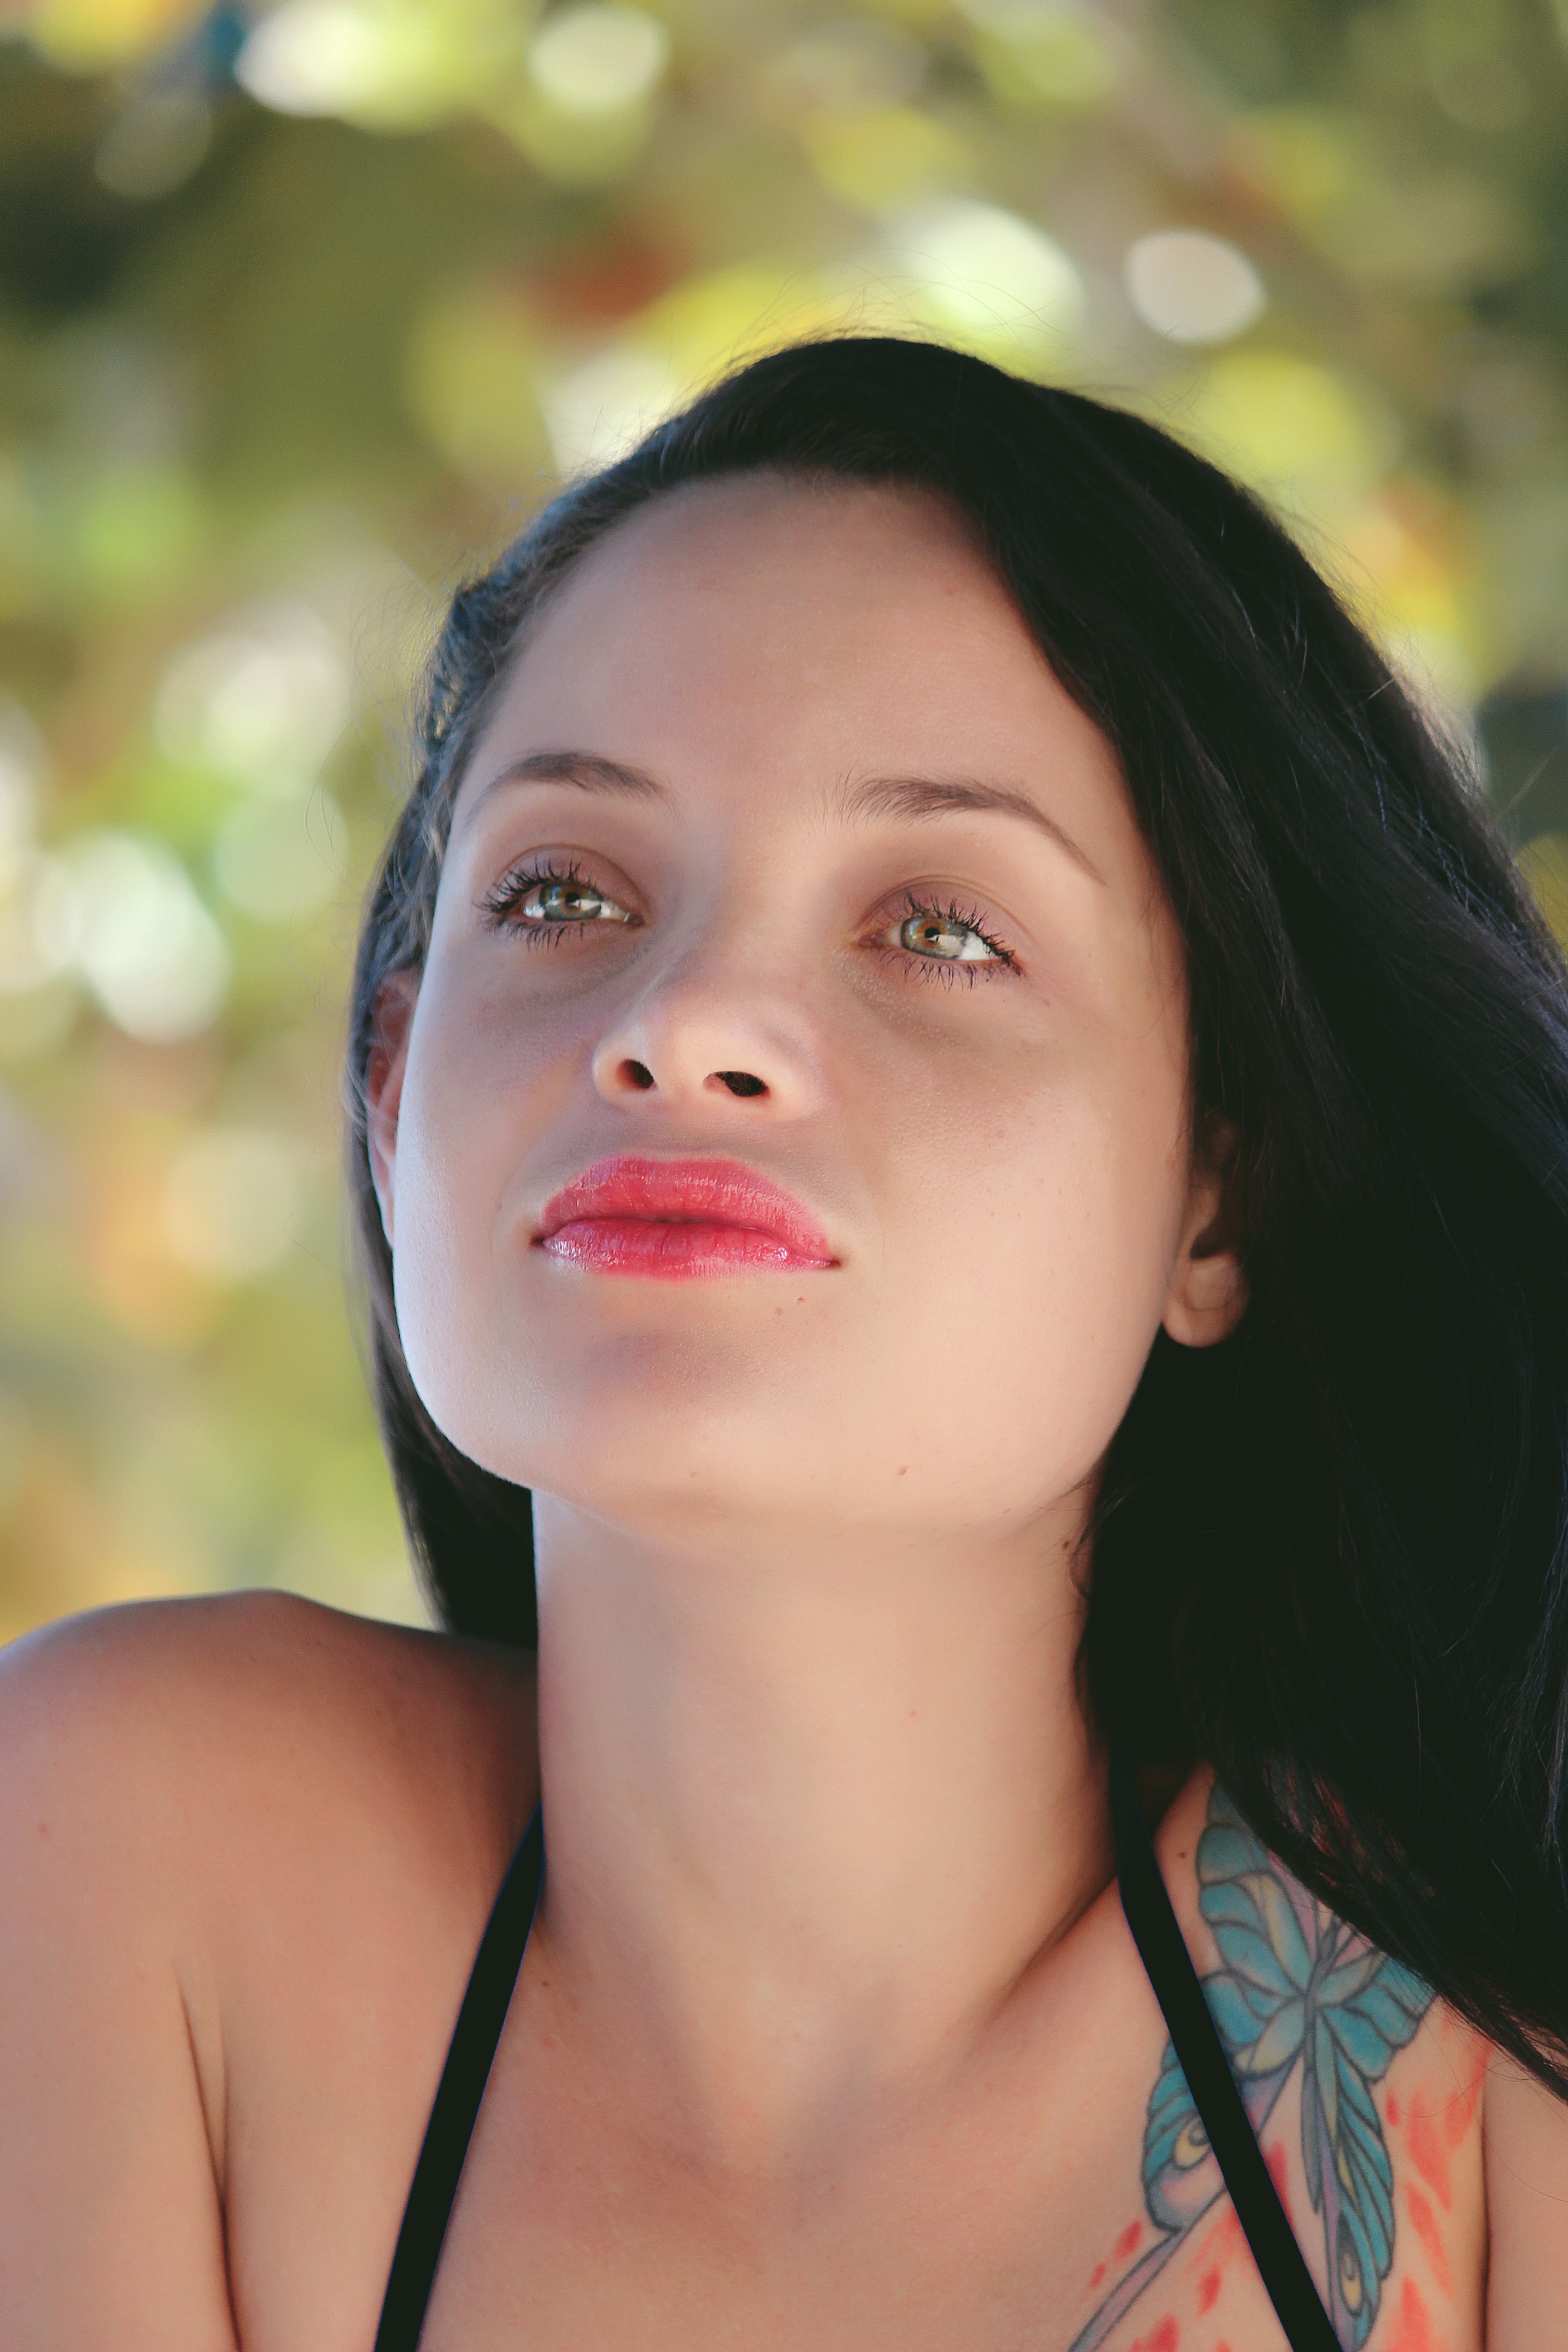
person, people, girl, woman, hair, photography, flower, cute, female, portrait, model, young, red, color, fashion, lady, lifestyle, facial expression, lip, hairstyle, smile, long hair, close up, human body, black hair, face, nose, cheek, dress, women, eye, head, photograph, skin, beauty, sexy, style, organ, attractive, adult, abdomen, photo shoot, brown hair, beach day, portrait photography, art model